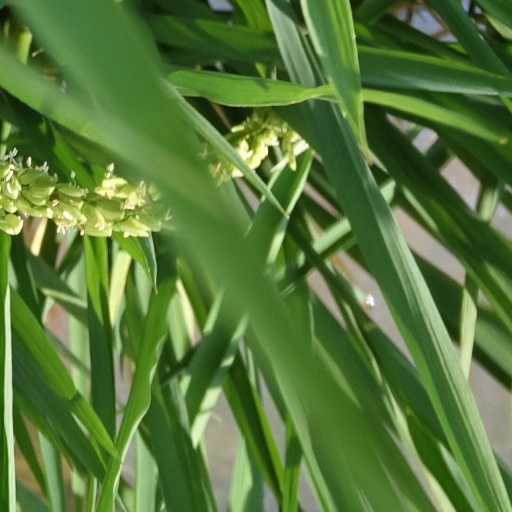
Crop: rice